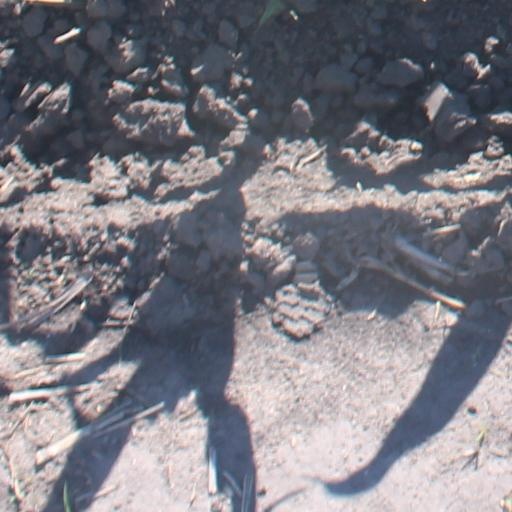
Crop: maize; corn